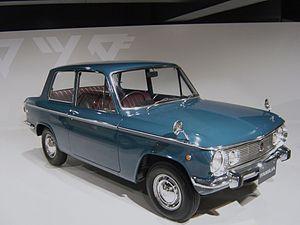
La Mazda 323, est un modèle de berline compacte du constructeur automobile japonais Mazda. Elle a été remplacée par la Mazda 3 en 2003. La Mazda 323 s'appelait Familia au Japon. 323 était son appellation pour l'exportation.